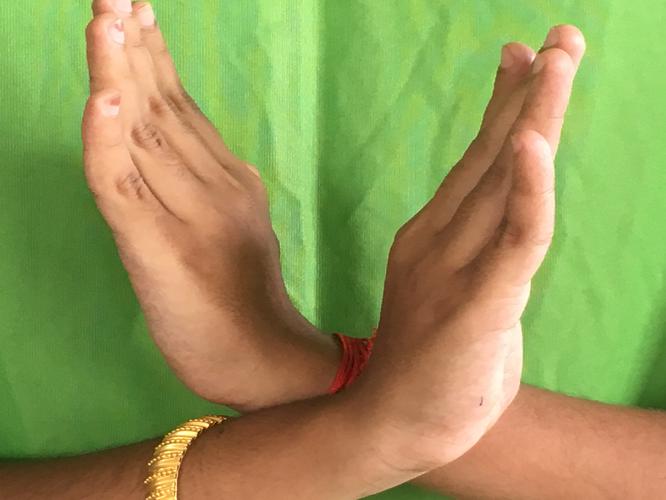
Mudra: Swastikam
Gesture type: double_hand